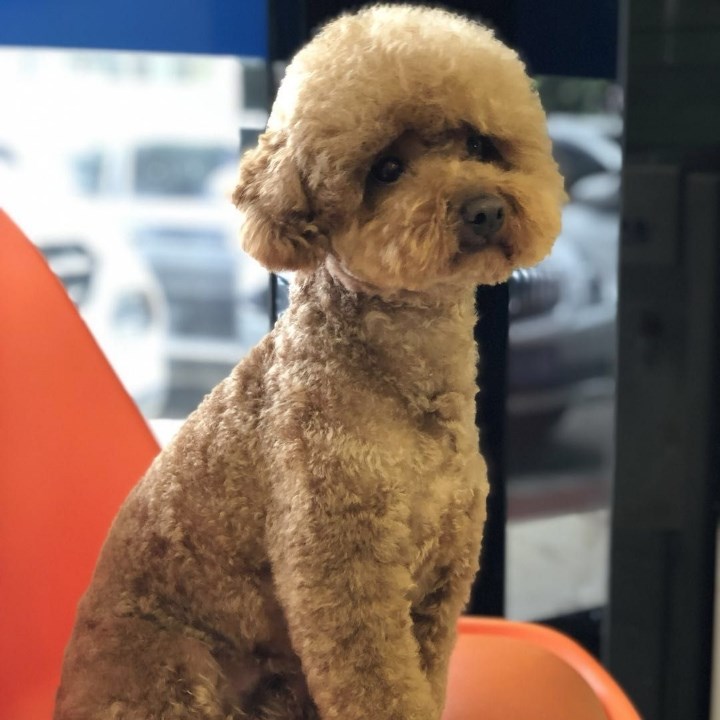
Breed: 7449-n000128-teddy